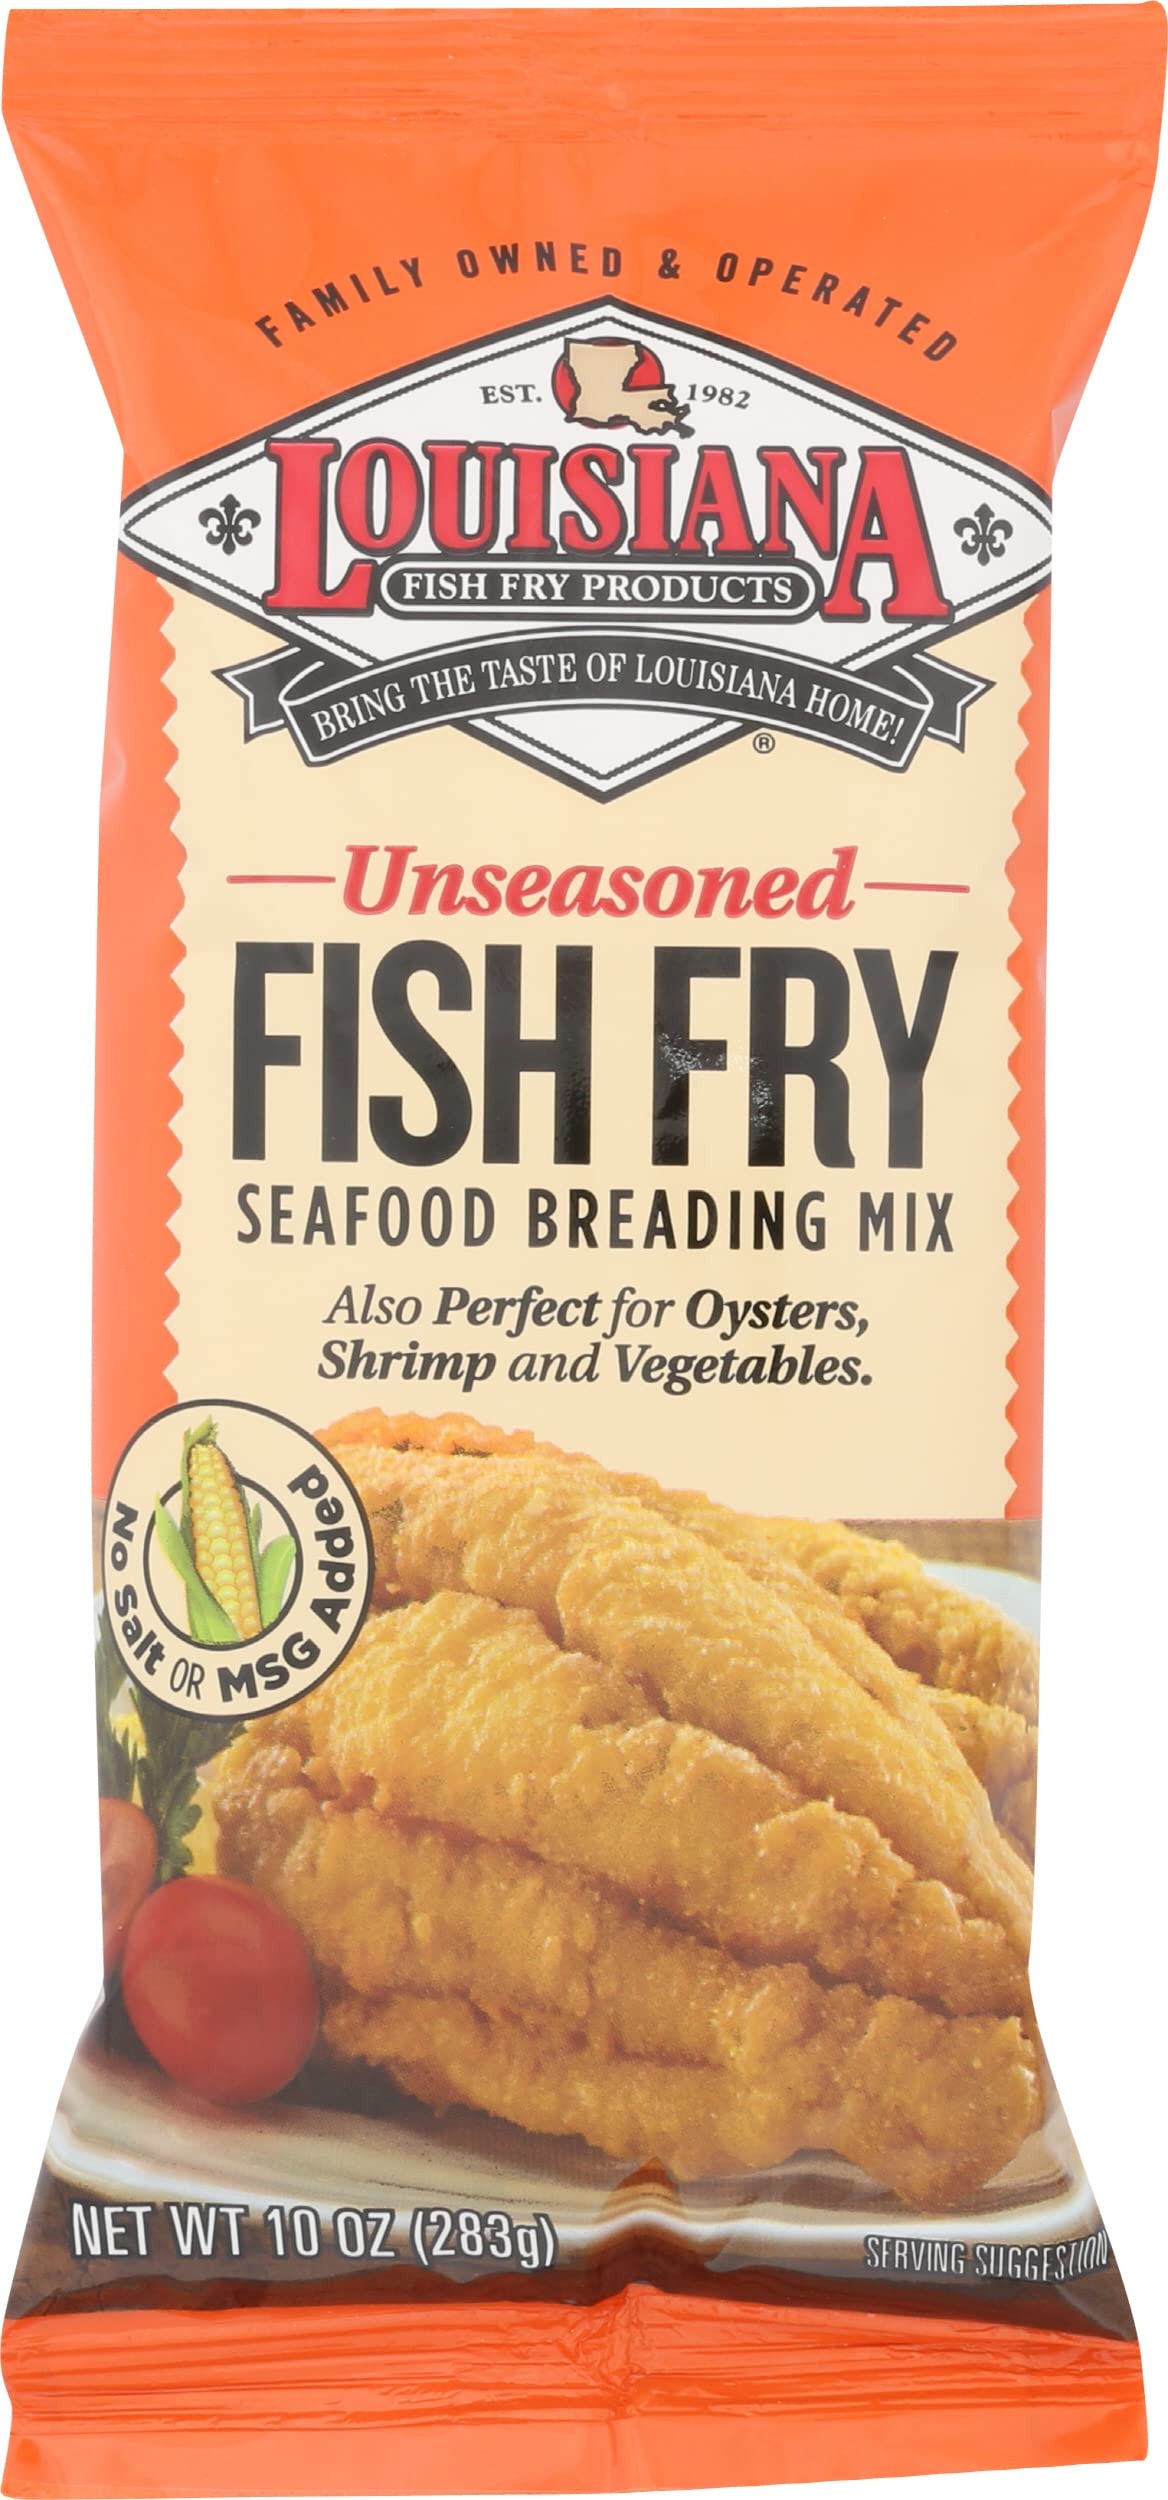
Item Name: Louisiana Fish Fry Products All Natural Fish Fry, 10 oz (Packaging May Vary)
Bullet Point 1: 10-ounce bags of fish fry mix
Bullet Point 2: Made with all-natural ingredients; 100% salt-free and unseasoned
Bullet Point 3: Coats approximately 3-4 pounds of fish; also great for oysters and vegetables
Bullet Point 4: Just season the way you like it and use in your favorite fish fry recipes
Bullet Point 5: Product of Baton Rouge, Louisiana
Value: 10.0
Unit: oz

Price: 2.19